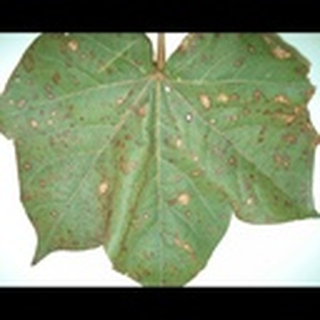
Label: cotton_target_spot